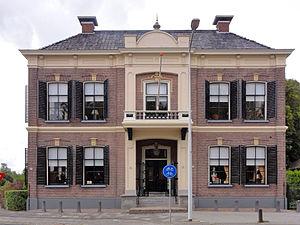
Damwâld est un village et le chef-lieu de la commune néerlandaise de Dantumadiel, dans la province de Frise.